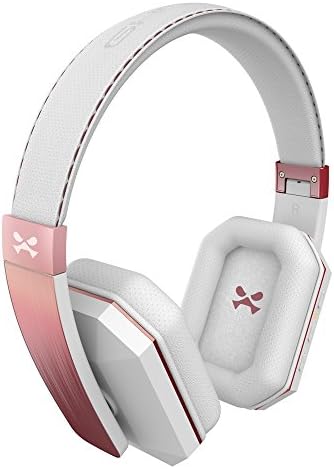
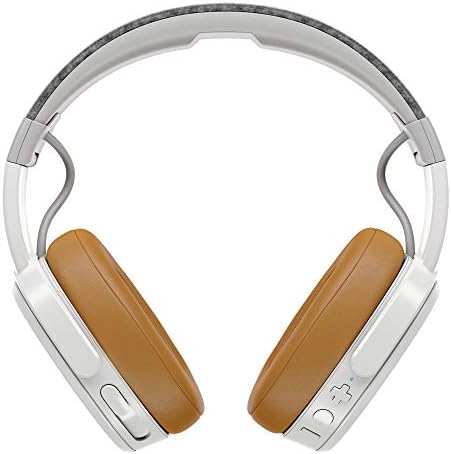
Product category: headphones
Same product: no